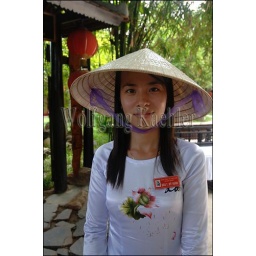
Vietnam, nha trang, local woman in traditional dress (Ao dai) And cone hat (Non la)